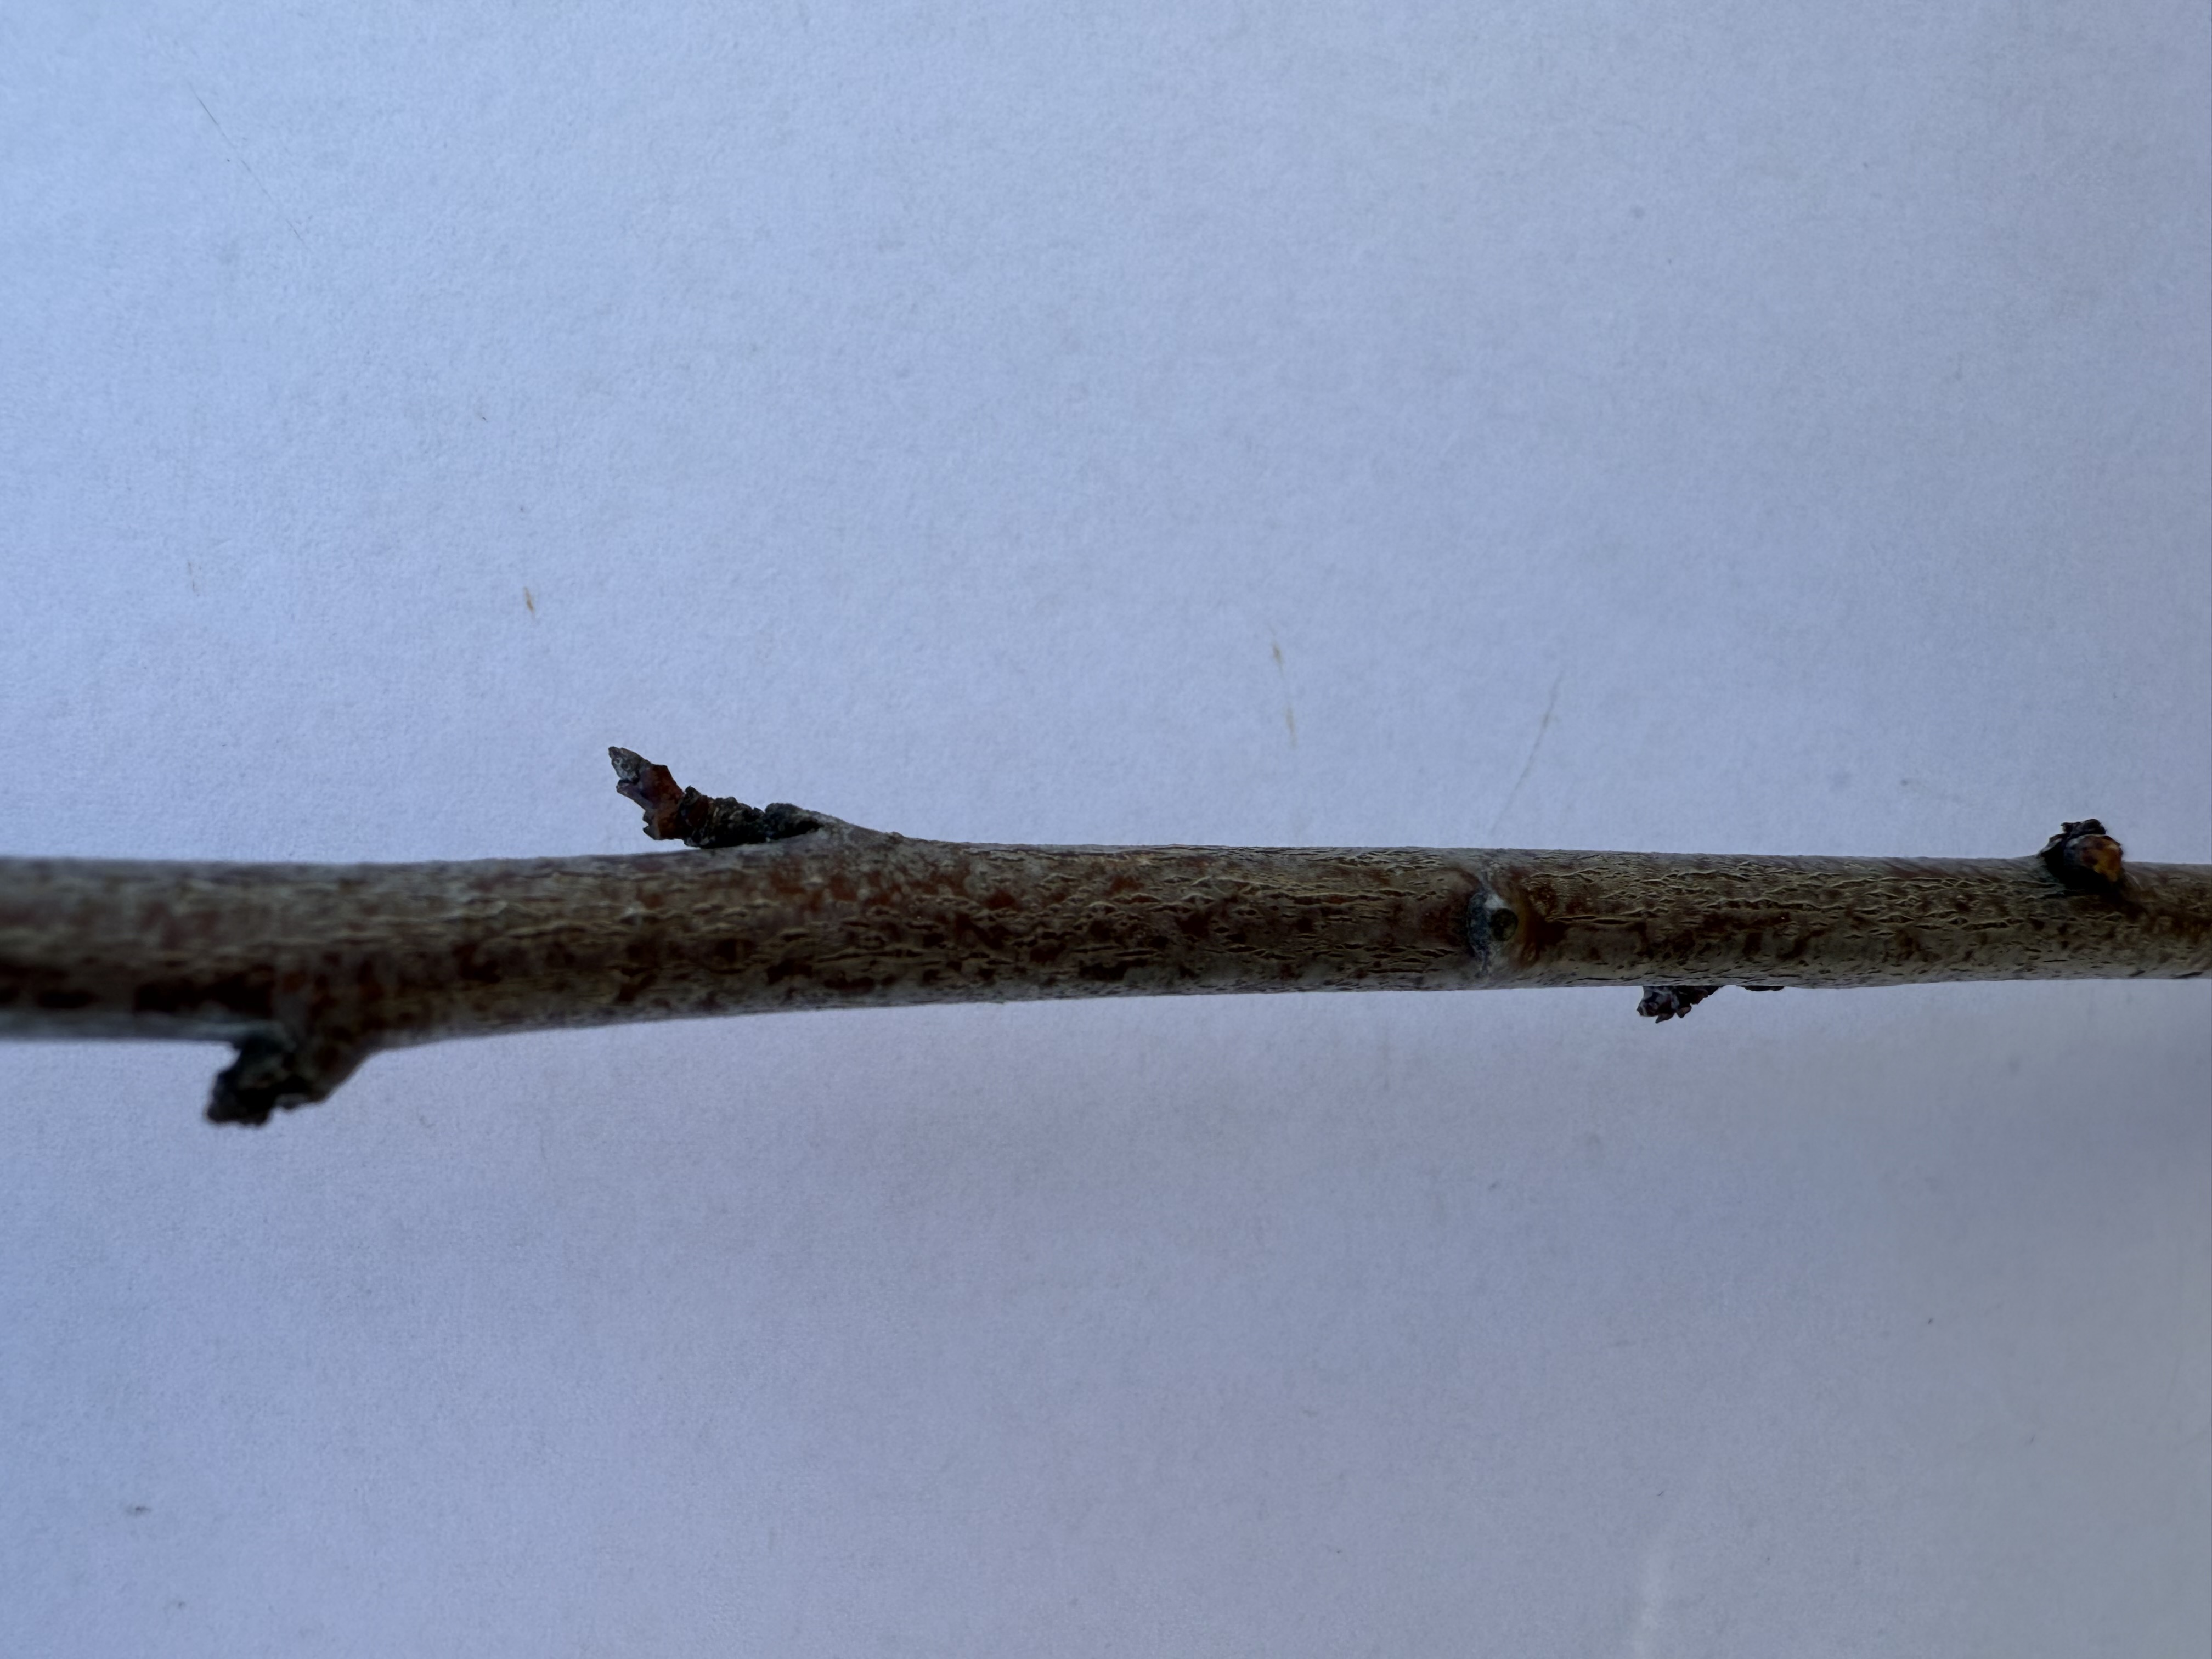
Variety: Show Time Plum